2009 New York's 20th congressional district special election

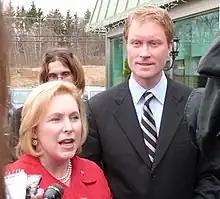
Scott Murphy and Senator Kirsten Gillibrand at a campaign stop on March 29, 2009

The RNC spent $100,000 on Tedisco's behalf. The Democratic Congressional Campaign Committee spent $150,000 and the Service Employees International Union spent $315,000 for Murphy. The New York State United Teachers made an effort to call its members on Murphy's behalf, while the National Right to Life, National Republican Trust and New York State Rifle and Pistol Association organizations paid for ads and mailings supporting Tedisco.